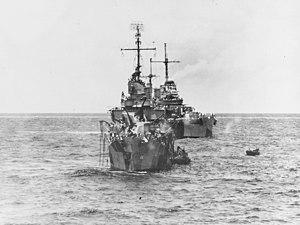
L'USS Noa est un destroyer de classe Clemson mis en service dans l'United States Navy peu après la Première Guerre mondiale. Il est le premier navire nommé en l'honneur de l'aspirant Loveman Noa.
L'USS Fullam (DD-474) est un destroyer de la classe Fletcher en service dans la Marine des États-Unis pendant la Seconde Guerre mondiale.